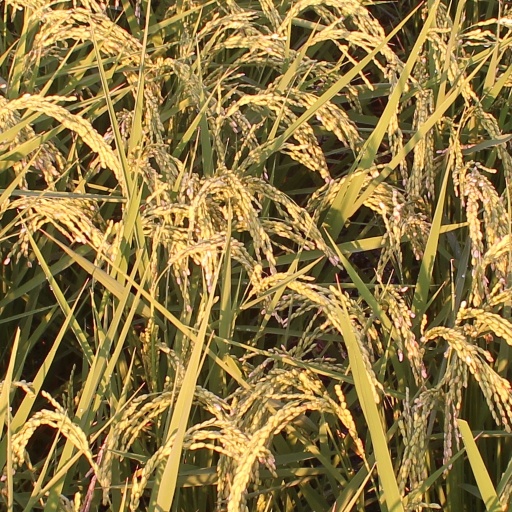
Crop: rice